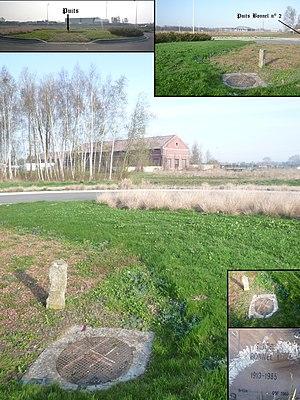
Puits Bonnel n° 1 de la Compagnie des mines d'Aniche à Lallaing, Nord, Nord-Pas-de-Calais, France.
La Compagnie des mines d'Aniche était une compagnie qui exploitait des mines de charbon dans la région Nord-Pas-de-Calais en France et qui possédait aussi des usines et des lavoirs.